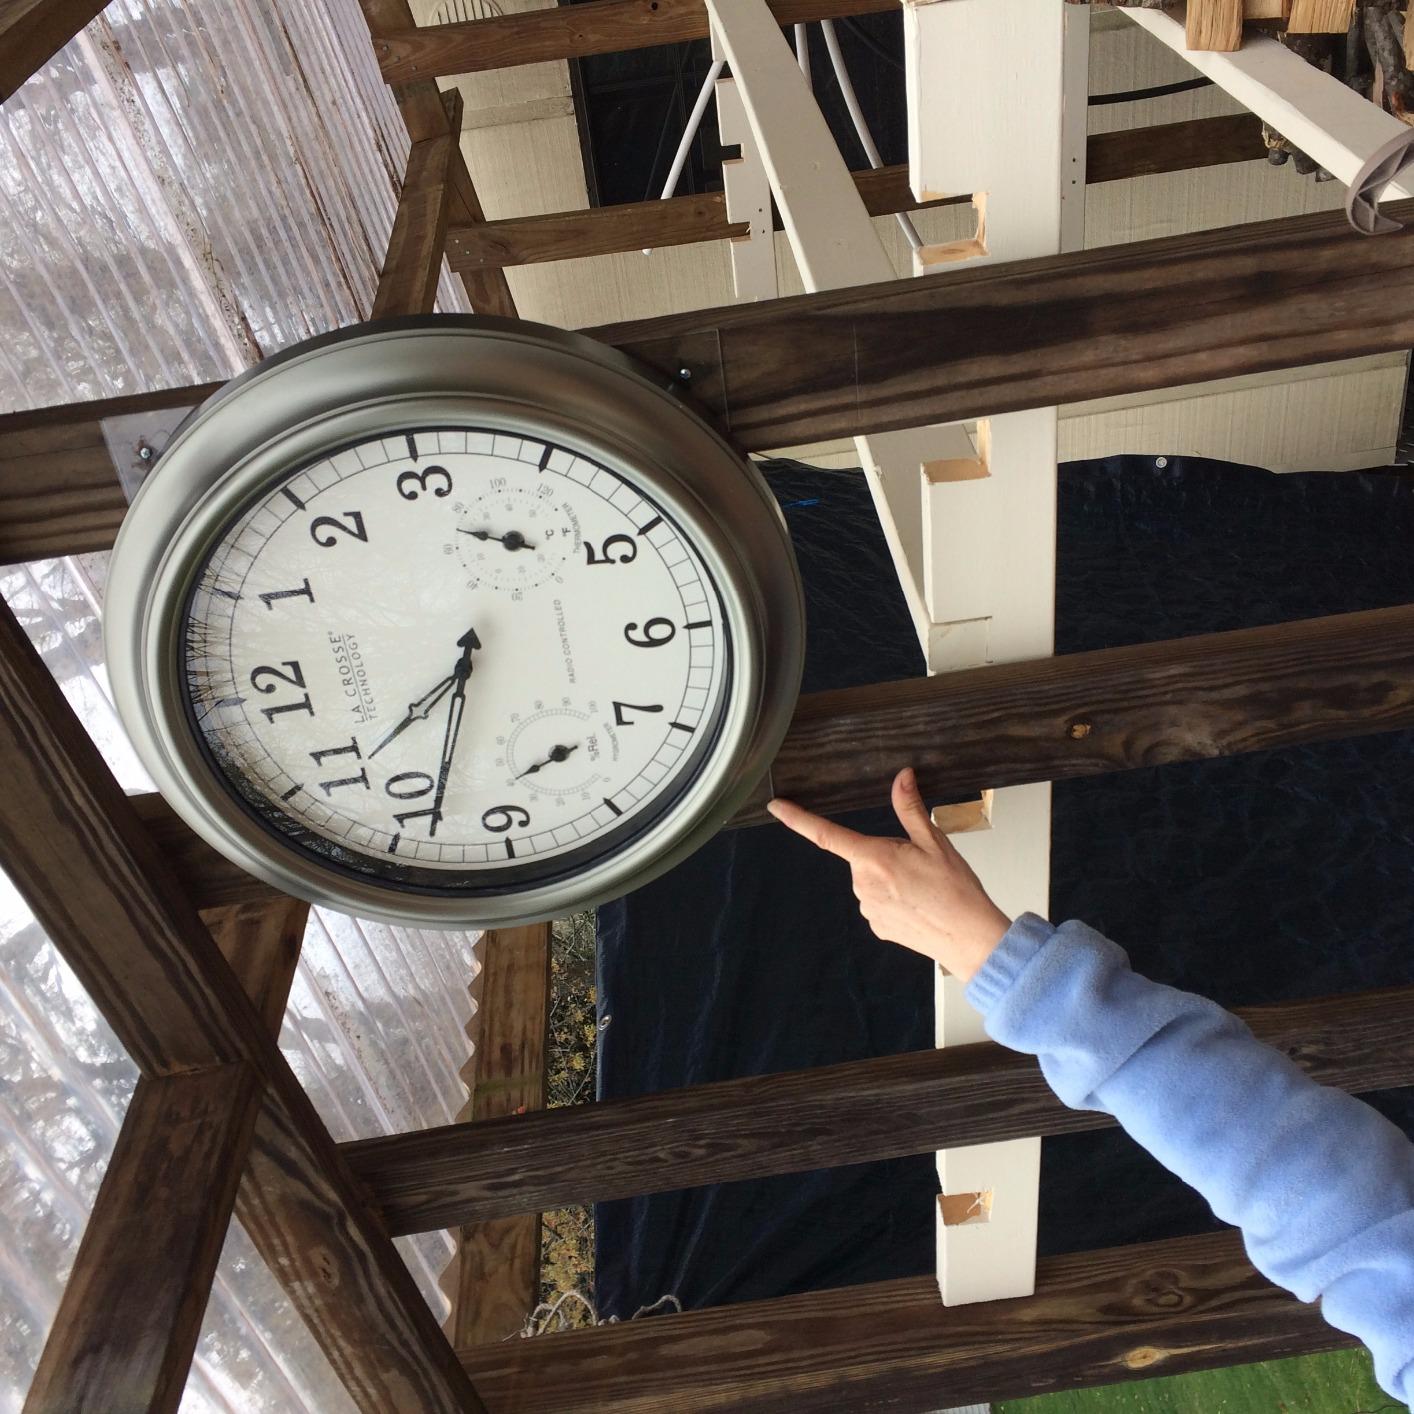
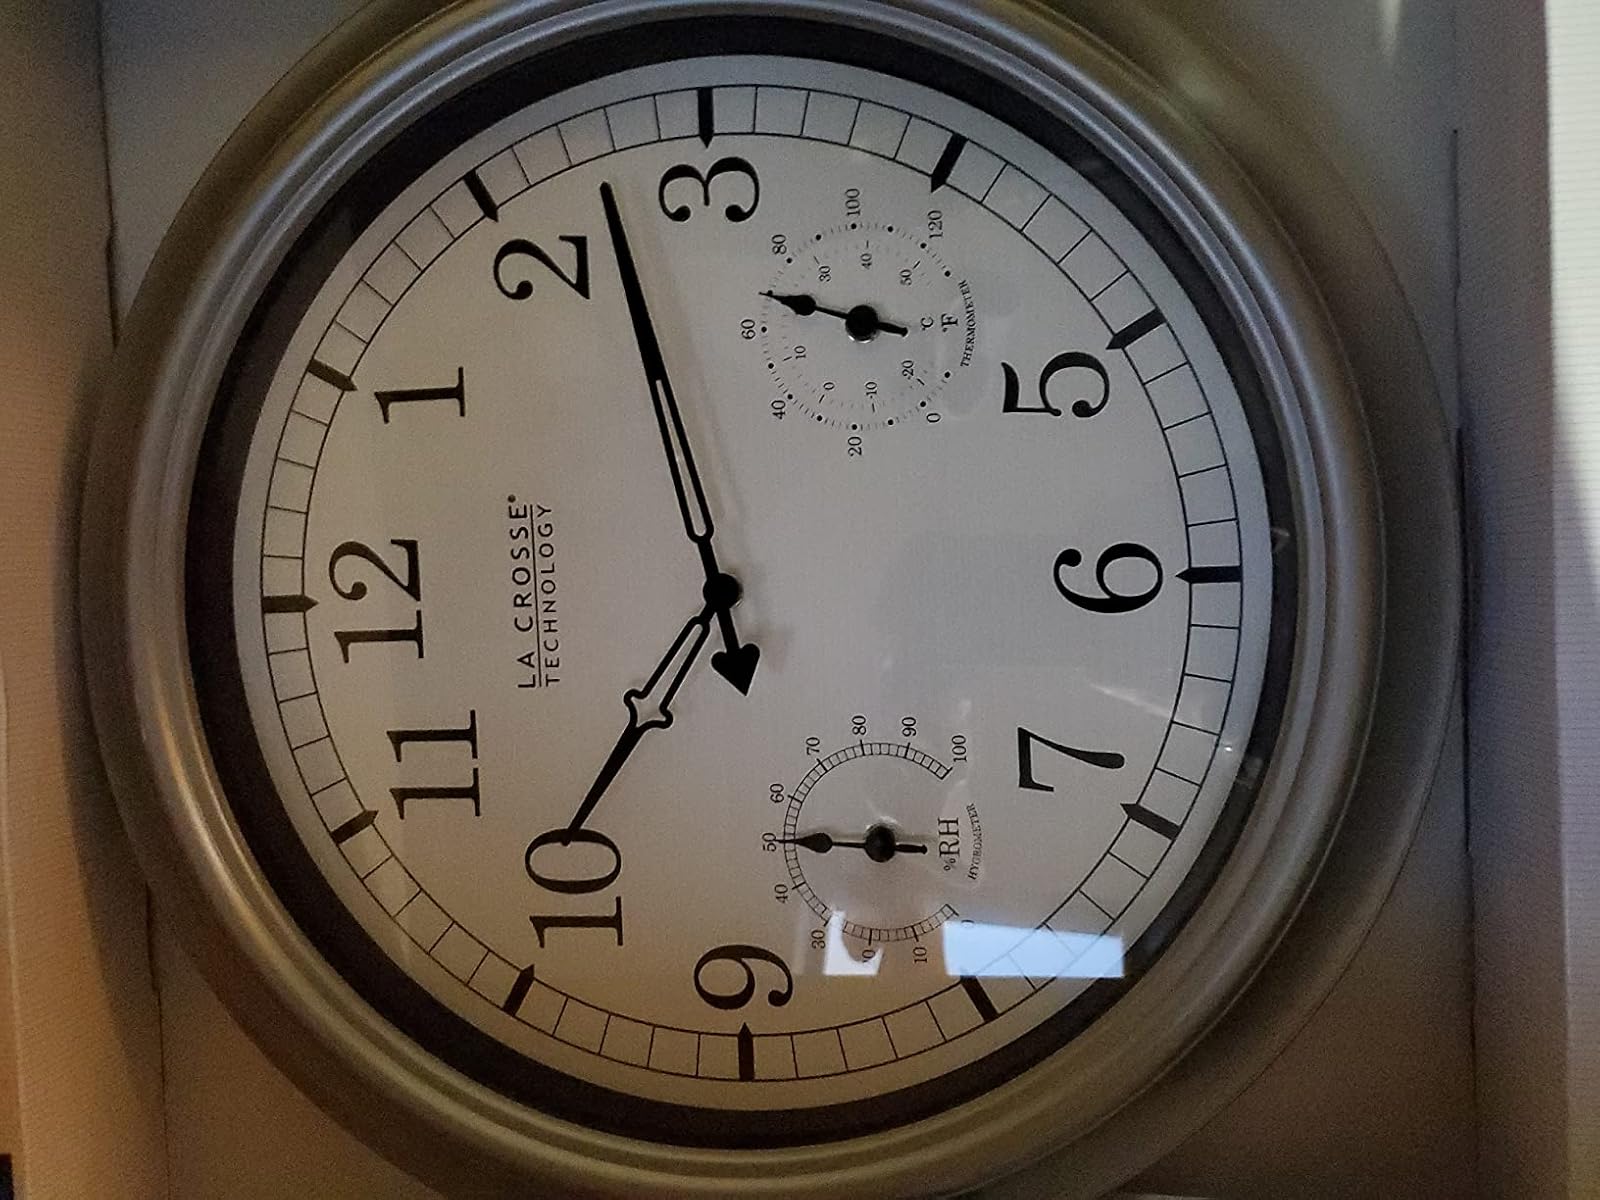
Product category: clock
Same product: yes